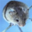
Label: mouse